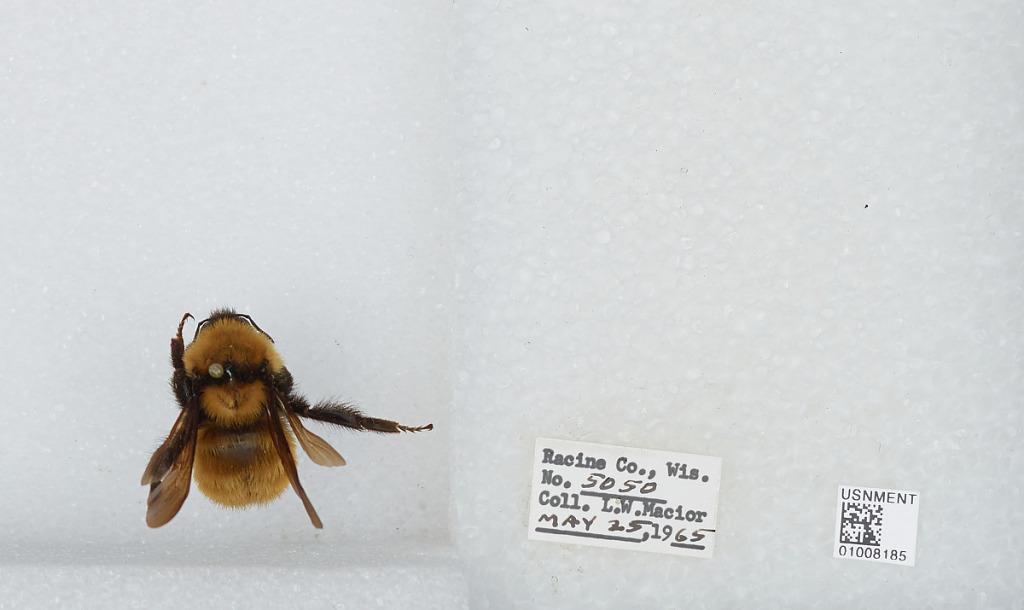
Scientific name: Bombus (Fervidobombus) fervidus fervidus (Fabricius)
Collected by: L. Macior
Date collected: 1965-5-25
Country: United States
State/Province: Wisconsin
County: Racine
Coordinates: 42.78, -87.76